Gambais

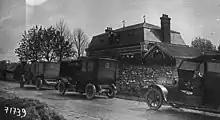
Henri Landru's Gambais Villa 1 March 1919

Gambais is a commune in the Yvelines department in the Île-de-France region in north-central France. The commune is 58 km west from the center of Paris.